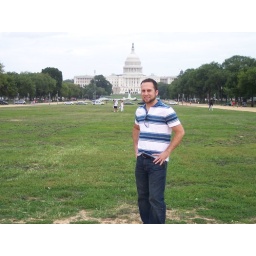
Me standing in the National Mall with The Capitol in the background. Note: the well tended grass (or dirt).